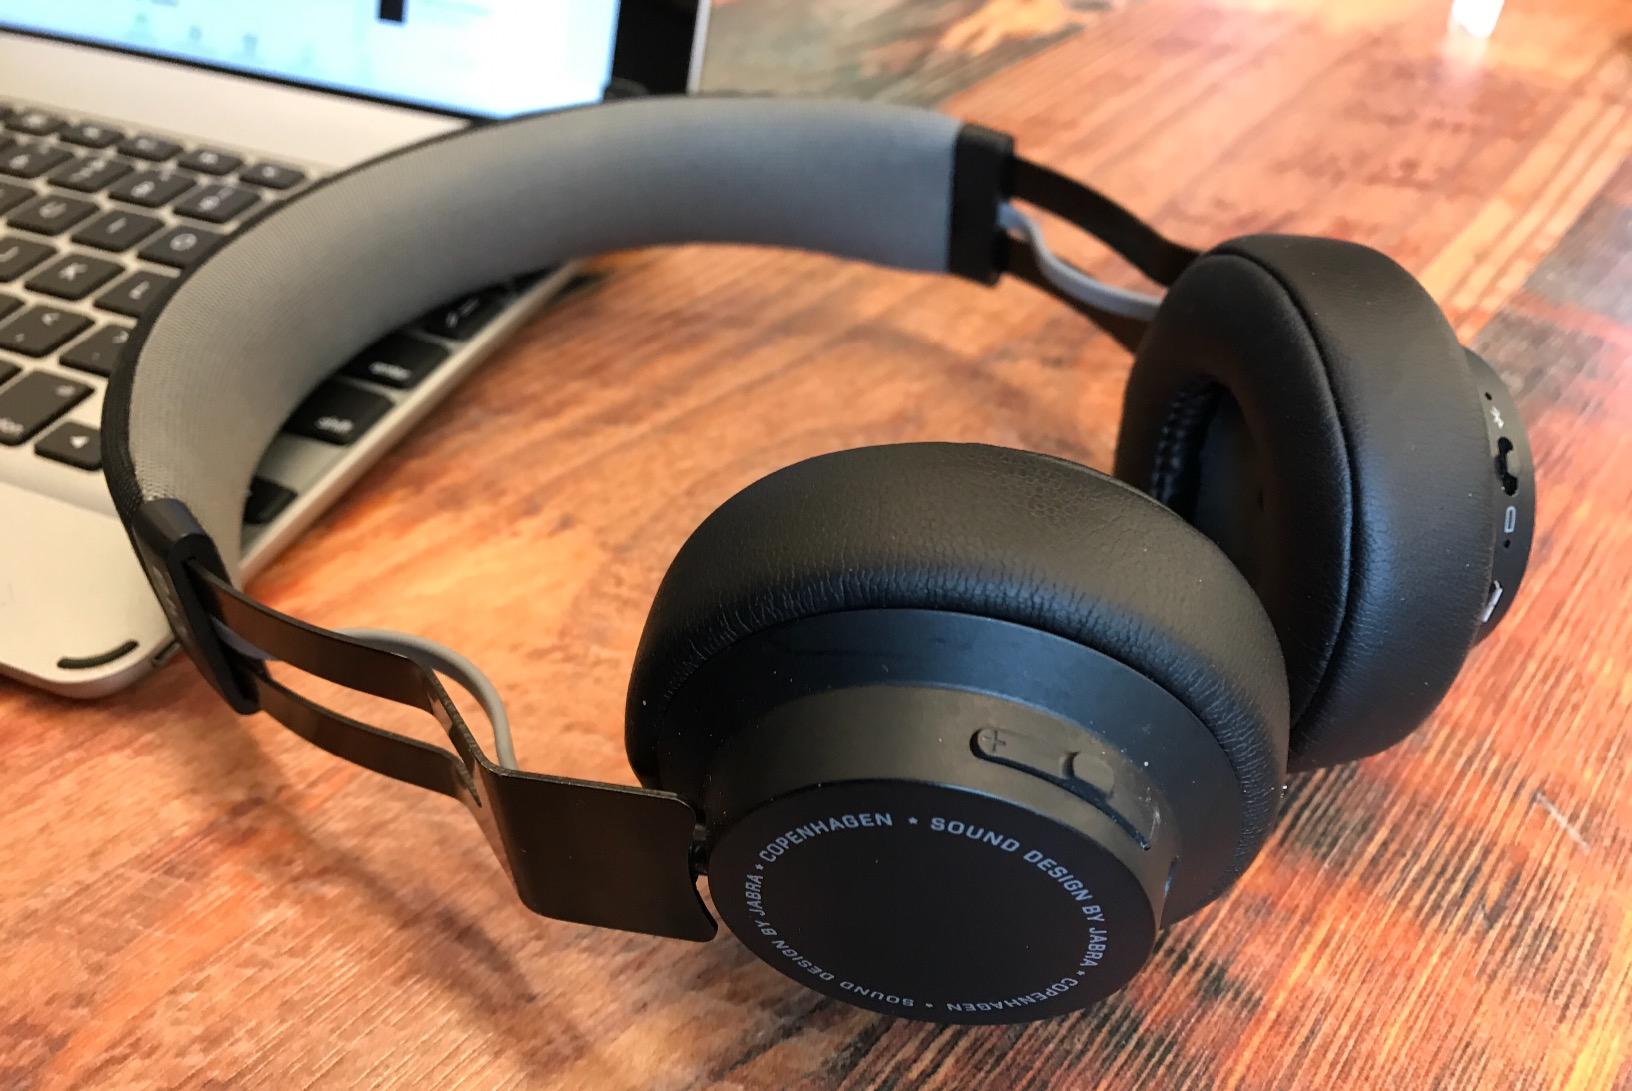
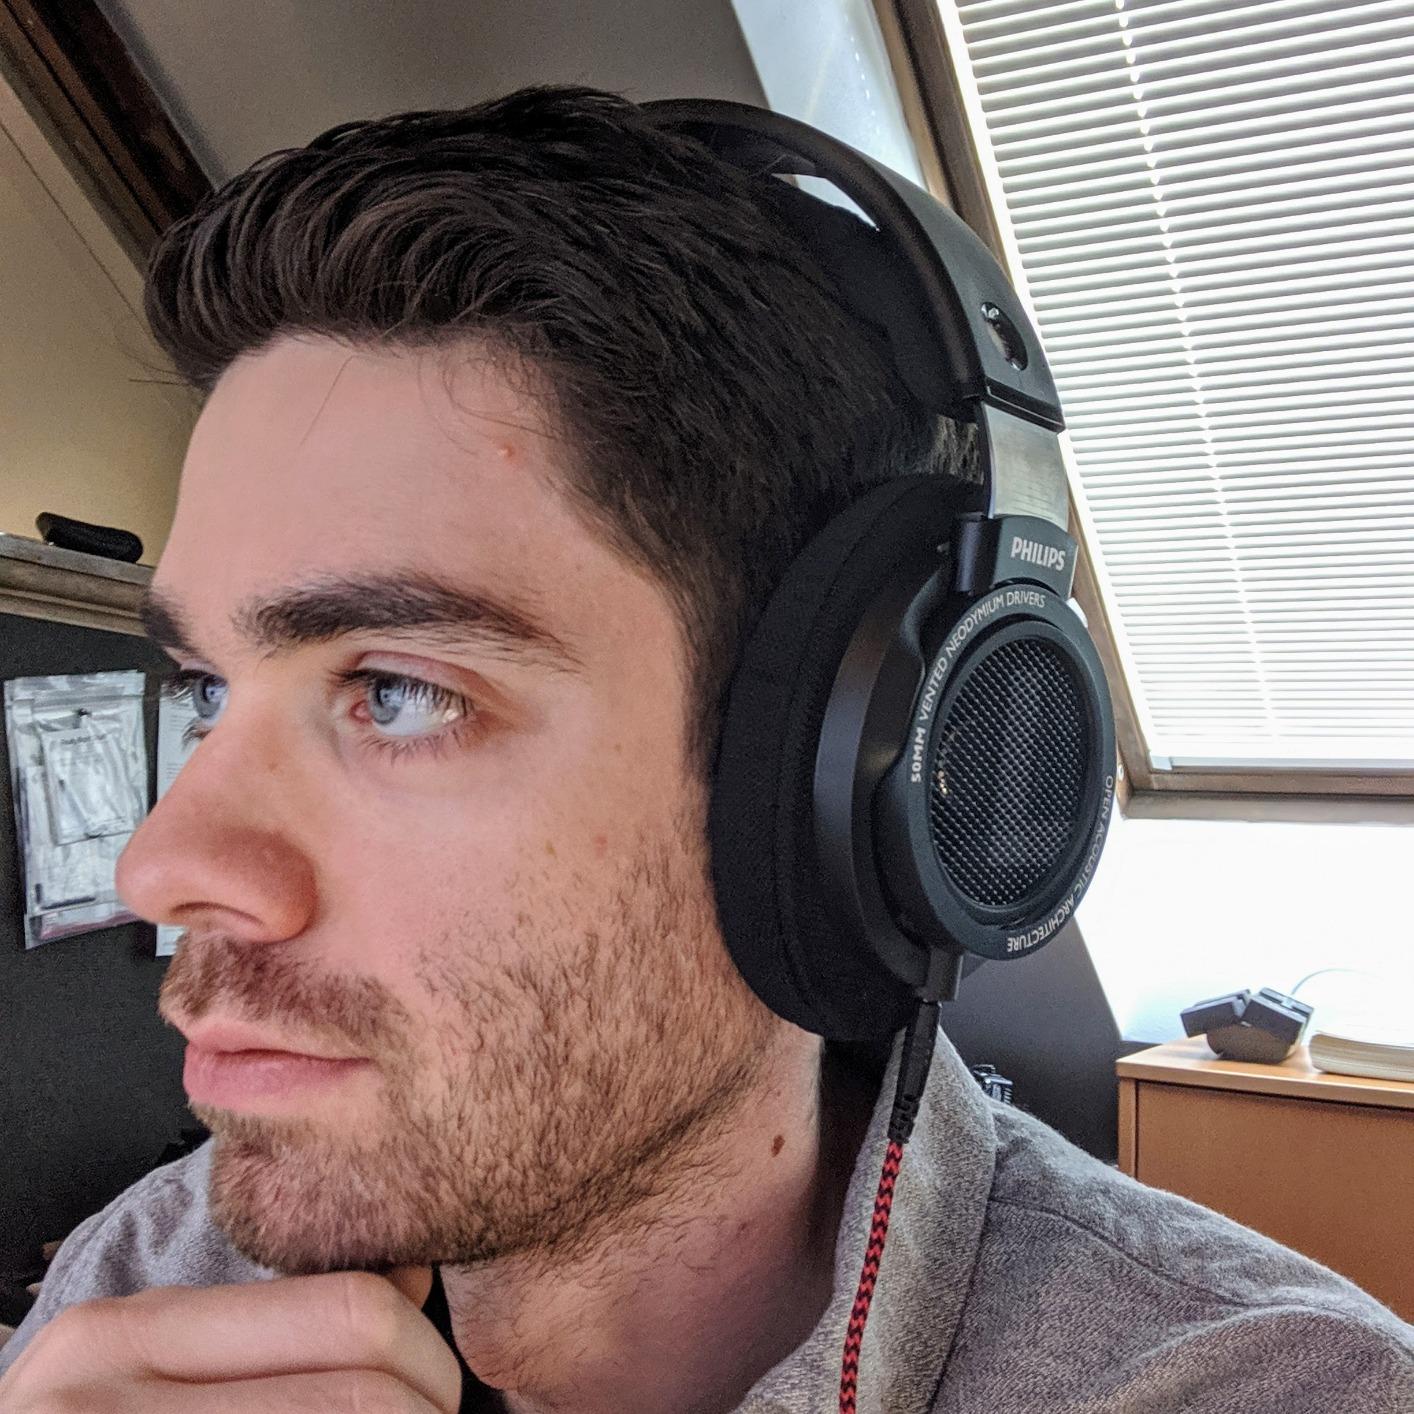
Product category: headphones
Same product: no